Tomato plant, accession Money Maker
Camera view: tilt-top (135 deg); turntable rotation: 90 degrees
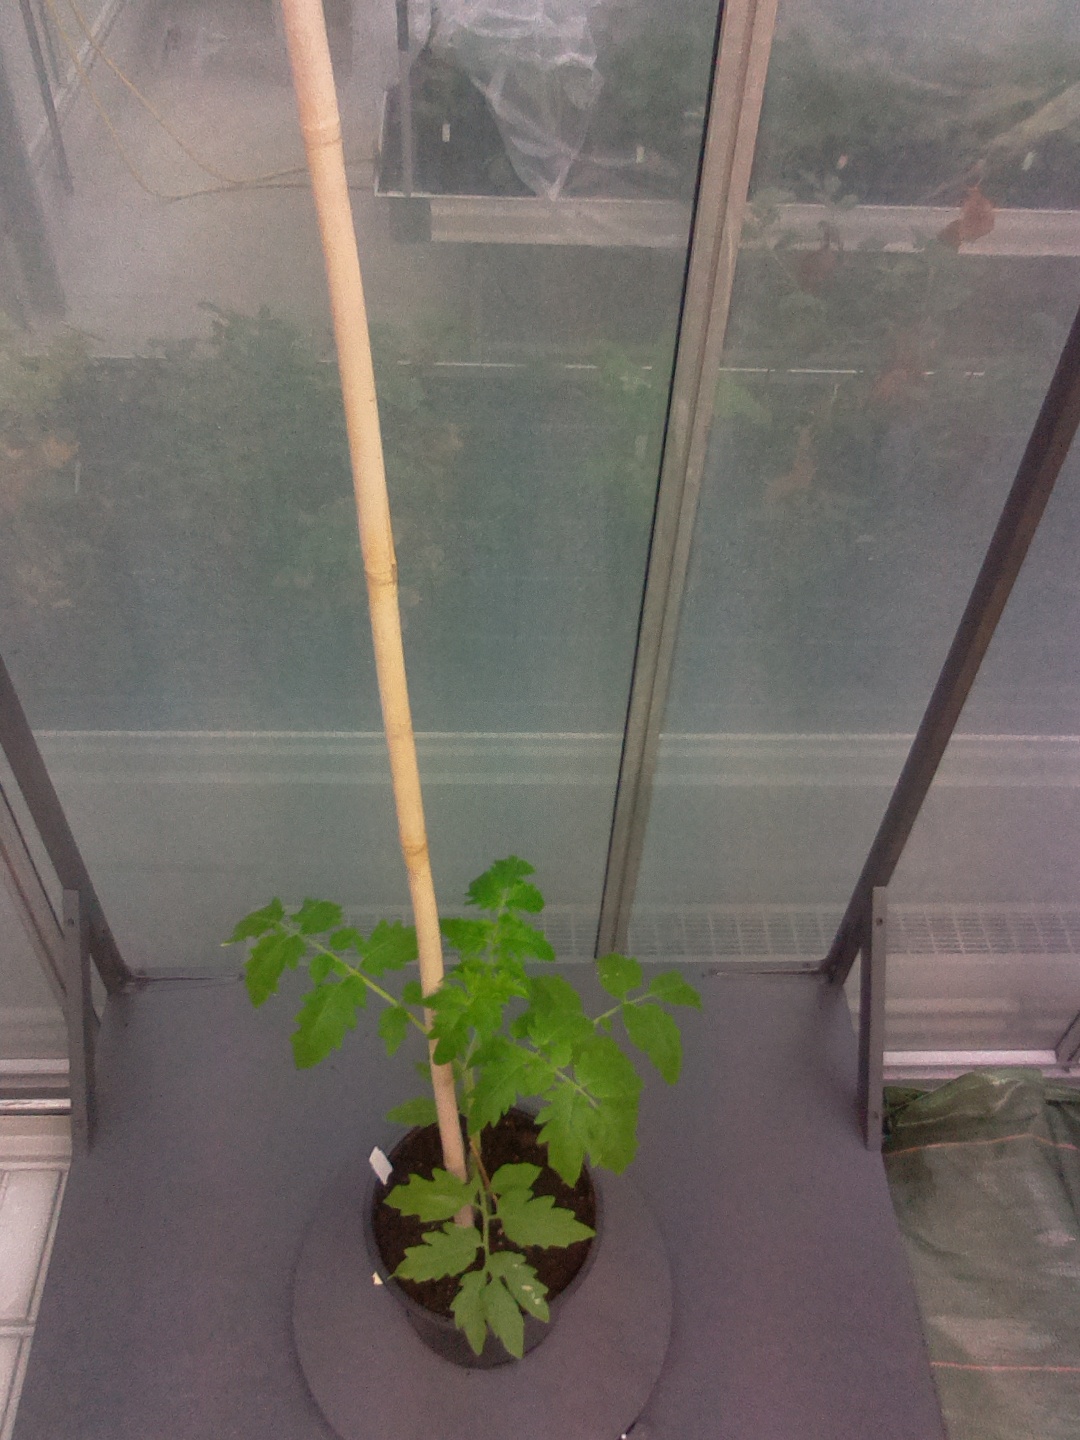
BBCH growth stage 13: 6 of true leaves visible